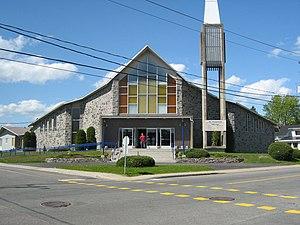
Église de Saint-Georges, à Shawinigan, secteur Saint-Georges
La liste des lieux de culte de la Mauricie comprend tous les lieux de culte de la Mauricie au Québec. La majorité de ceux-ci sont catholiques et font partie du diocèse de Trois-Rivières. Certains sont officiellement reconnus en tant que lieu patrimonial.
Saint-Georges est une ancienne ville du Québec située en Mauricie le long de la rivière Saint-Maurice. Créée sous le nom de Village Turcotte en 1915, elle fait désormais partie intégrante de la nouvelle ville de Shawinigan depuis les fusions de 2002. Elle est nommée en l'honneur de Georges de Lydda.
Shawinigan est une ville du Québec, située en Mauricie. Elle compte 49 349 habitants en 2016. Désignée cité de l'énergie en vertu de son histoire hydroélectrique et industrielle, elle se trouve dans un environnement naturel composé de nombreuses forêts, rivières et lacs.